Thomas Mauch

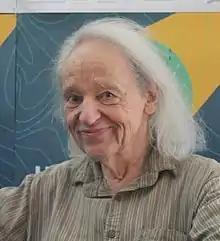
in September 2022

Thomas Mauch (born 4 April 1937) is a German cinematographer and film producer. With a career that spans over fifty years in both film and television, Mauch is well known for his numerous collaborations with Edgar Reitz, Alexander Kluge, and Werner Herzog.